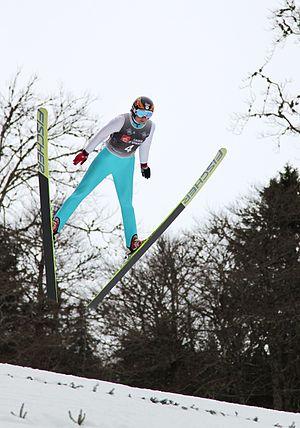
Caroline Espiau, Championne de France 2010 de saut à ski à Prémanon le 3 avril 2010
Caroline Espiau, née le 29 septembre 1992 à Courcouronnes, est une skieuse française spécialiste du saut à ski. Elle est membre du ski-club Union Sportive Autranaise.